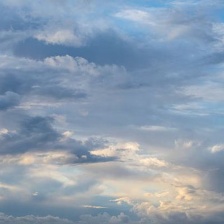
Cloud type: Altostratus